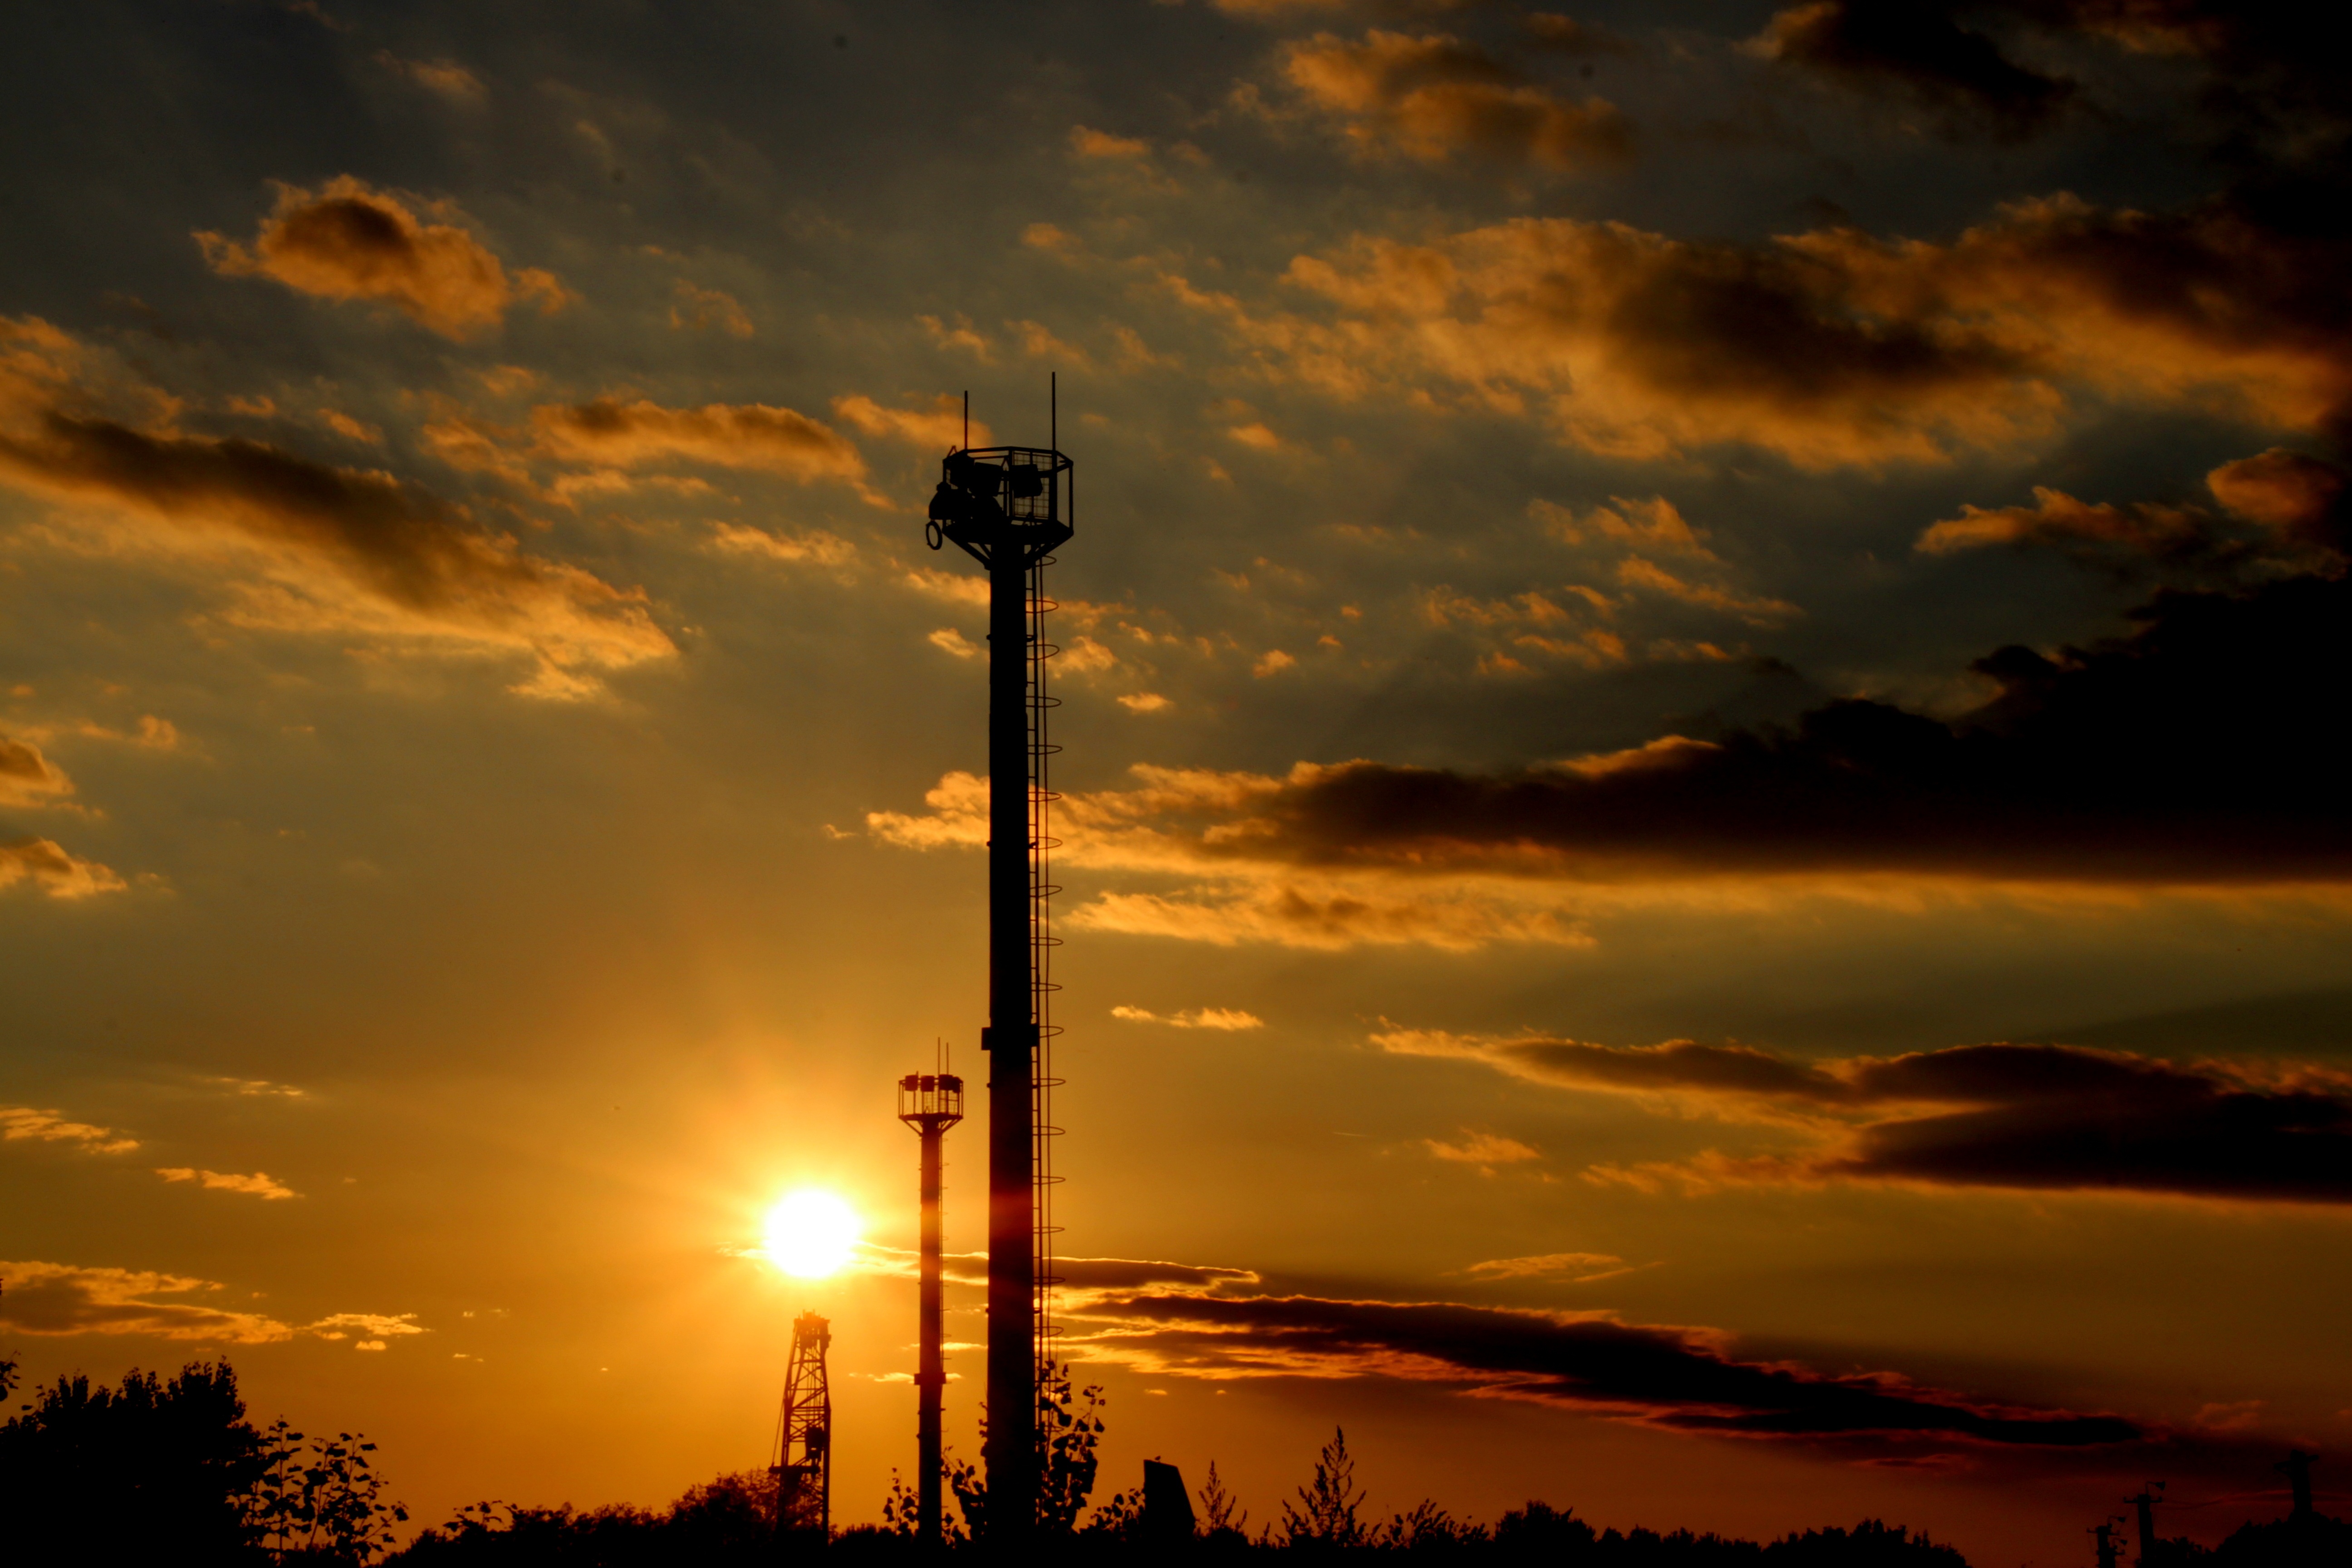
horizon, light, cloud, sky, sun, sunrise, sunset, sunlight, morning, dawn, atmosphere, dusk, evening, red, industrial, afterglow, meteorological phenomenon